Syed Abdul Majid

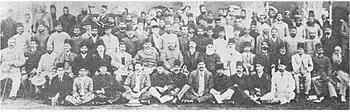
The All India Muhammadan Educational Conference, at Dhaka (1906)

Abdul Majid was a lawyer associated with the Sylhet District Bar Association for a few years after graduating before going into politics and agriculture. His main interests were in agriculture and as a Muslim, he joined the Anjuman-e-Islamia movement. This forum was the only Muslim political organisation which preceded the All-India Muslim League. He was made the secretary of its Sylhet unit in 1902 and later its president. In 1904, he opened the Brahmanchara Tea Estate alongside Muhammad Bakht Mazumdar, Karim Bakhsh and Ghulam Rabbani. He was also made Sylhet Pourashava's vice-chairman in 1906 and later chairman in 1909 for 3 years. As a District Session Judge based in Assam, he was invited by the Nawab of Dhaka, Khwaja Salimullah, to attend the 1906 All India Muhammadan Educational Conference in Shahbag, Dhaka. This conference was crucial to the development of the All-India Muslim League.